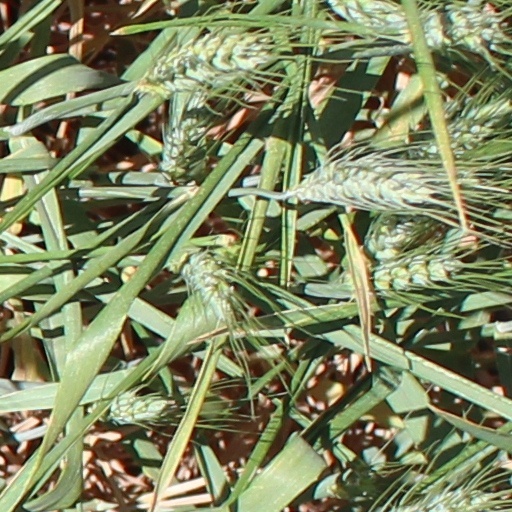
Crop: wheat